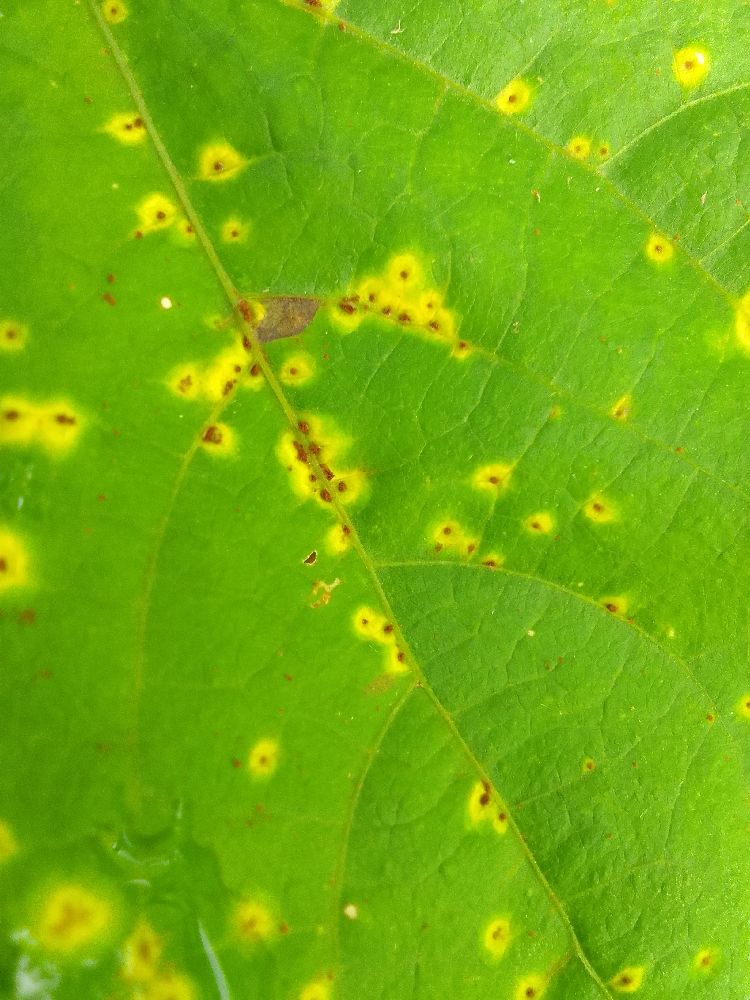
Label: rust